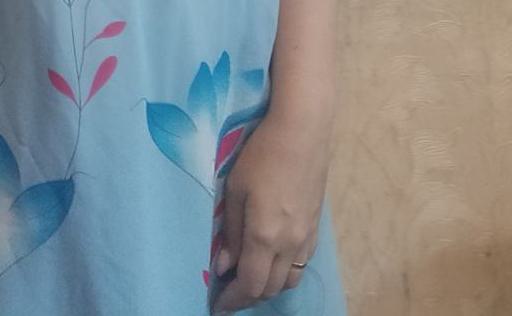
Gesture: no_gesture